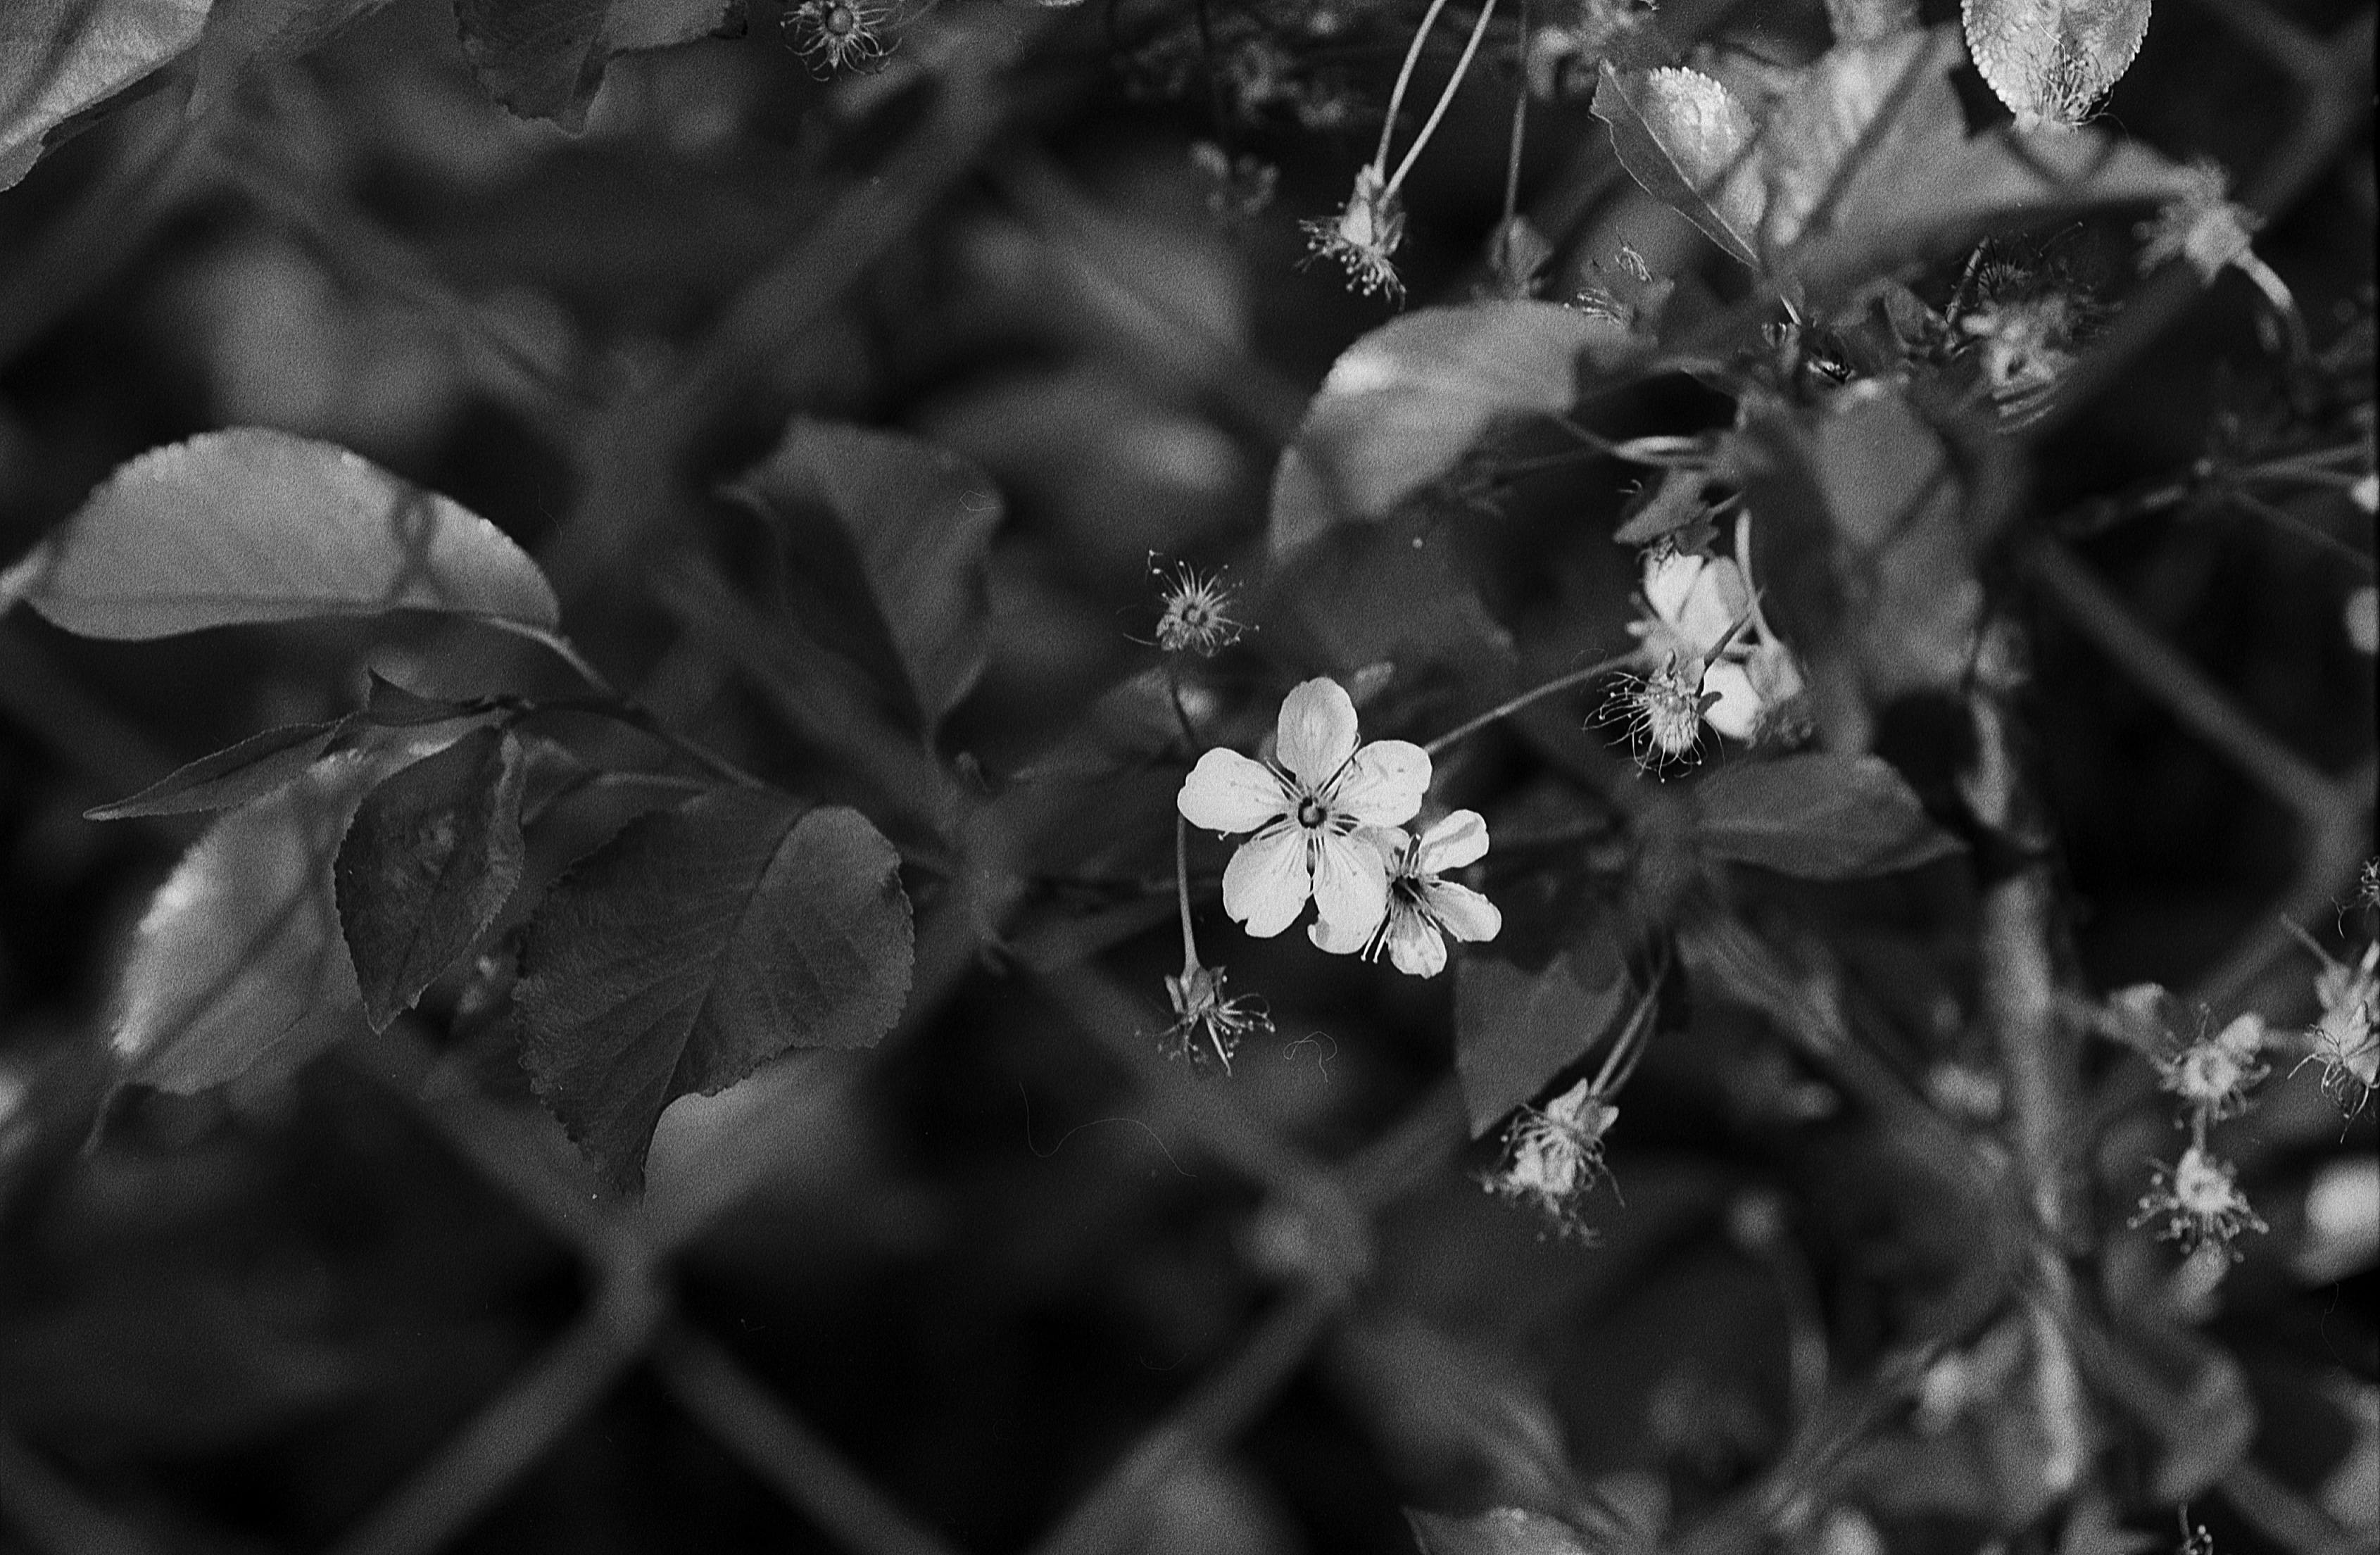
nature, branch, blossom, fence, black and white, plant, white, photography, sunlight, leaf, flower, petal, frost, spring, natural, autumn, darkness, botany, black, garden, monochrome, flora, season, close up, leaves, macro photography, monochrome photography, plant stem